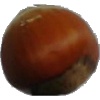
Label: nut_forest